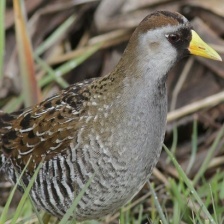
Species: SORA
Scientific name: PORZANA CAROLINA
ImageNet parent category: european_gallinule